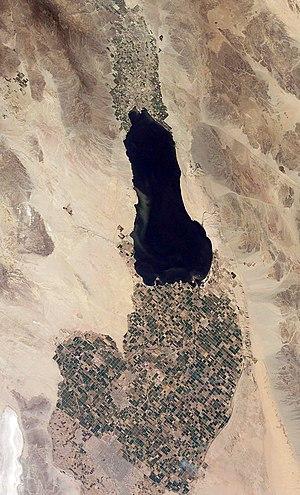
L'économie de la Californie représente 14,5 % du PIB des États-Unis en 2018, niveau qui ferait de cet État, s’il était indépendant, la 5ᵉ puissance économique mondiale.
Le Río Nuevo ou New River est une rivière qui prend sa source au Mexique et se jette dans la mer de Salton en Californie.
La Vallée impériale est une vaste plaine agricole californienne alimentée par de nombreux canaux d'irrigation, eux-mêmes alimentés par le fleuve Salton. Il s'agit d'une région aride, qui fait partie du désert du Colorado. La Vallée impériale reçoit 76 mm de pluie par an et la température moyenne annuelle est de 22 °C. Elle est en partie occupée par la Salton Sea, le plus grand lac de Californie. Elle se trouve dans le comté d'Imperial. Les densités humaines sont faibles et se concentrent dans les villes d'El Centro, Calexico et Brawley. L'explorateur espagnol Melchior Díaz fut l'un des premiers Européens à visiter la région en 1540.